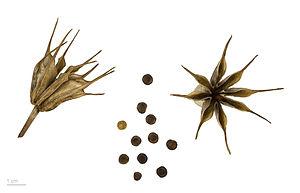
Les nigelles sont des plantes herbacées annuelles au feuillage finement découpé de la famille des Renonculacées, appartenant au genre Nigella.